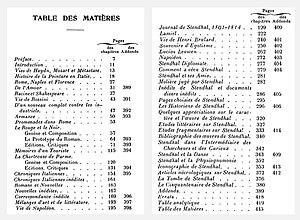
Table des matières, Histoire des œuvres de Stendhal, Paupe, 1903, p. 445-446
Adolphe Paupe est un bibliographe et critique littéraire, né en 1854 à Troyes et mort en 1917 à Paris. Il est connu comme spécialiste de l'écrivain Stendhal.